LaRoche Jackson

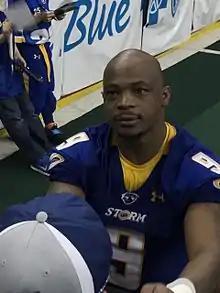
Jackson in 2017

LaRoche J. Jackson (born June 21, 1984) is a former American football defensive back. He played as a defensive back for Clark Atlanta University. He was signed as a free agent by the Jacksonville Sharks in 2010, played for the championship Sharks team in 2011, and played for the Sharks throughout 2012. He signed with the Lakeland Raiders in 2013. On March 30, 2013, it was announced that he had signed with the Cleveland Gladiators. On April 22, 2015, Jackson returned to the Sharks. On April 27, 2017, Jackson was released by the Sharks. On May 16, 2017, Jackson was assigned to the Tampa Bay Storm. He signed with the Atlanta Havoc in December 2017. On March 5, 2019, Jackson returned to the AFL as he was assigned to the expansion Atlantic City Blackjacks.